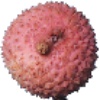
Label: Lychee 1